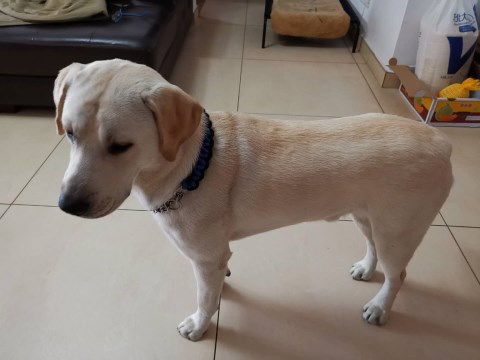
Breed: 3580-n000122-Labrador_retriever